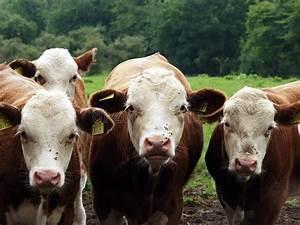
cow